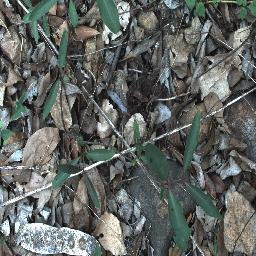
Label: rubber_vine